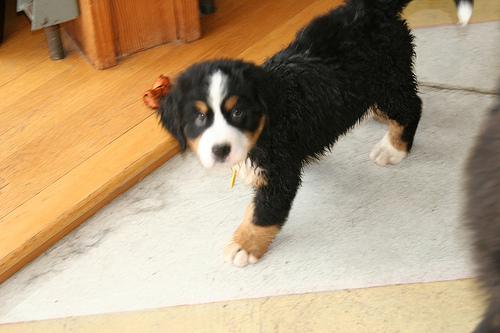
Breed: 211-n000061-Bernese_mountain_dog